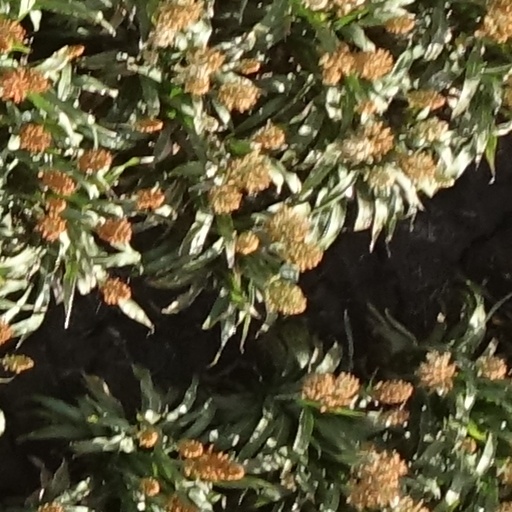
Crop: sorghum